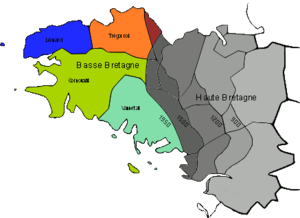
carte de la haute et basse bretagne a travers les siecles
La Bretagne /bʁətaɲ/ est une entité géographique et culturelle, et une des nations dites celtiques. Elle occupe une péninsule, à l'extrémité ouest de la France, située entre la Manche au nord, la mer Celtique et la mer d'Iroise à l'ouest et le golfe de Gascogne au sud.